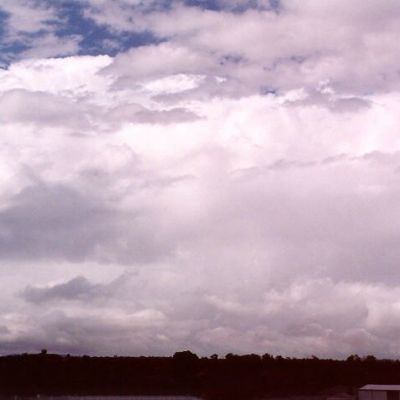
Cloud type: Stratus (St)